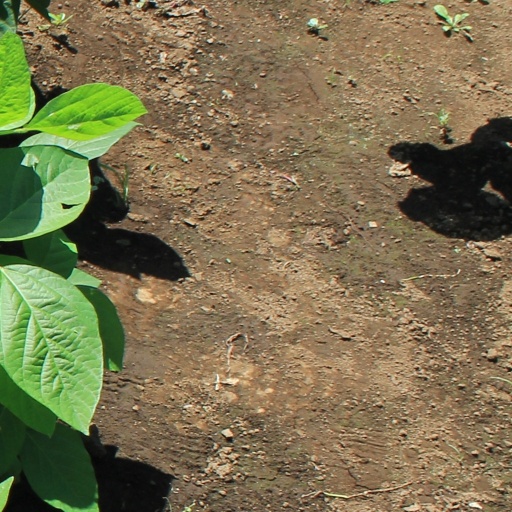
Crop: soybean